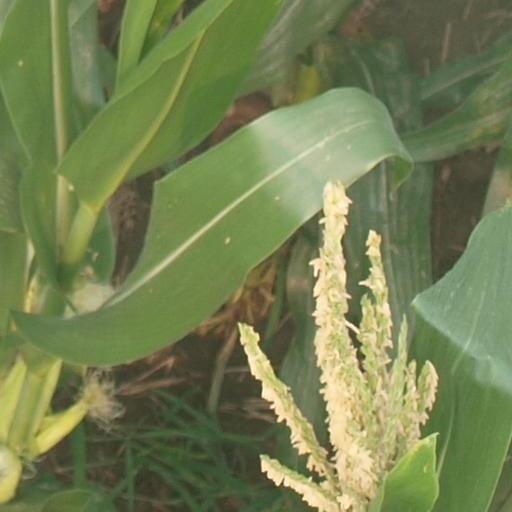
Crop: maize; corn